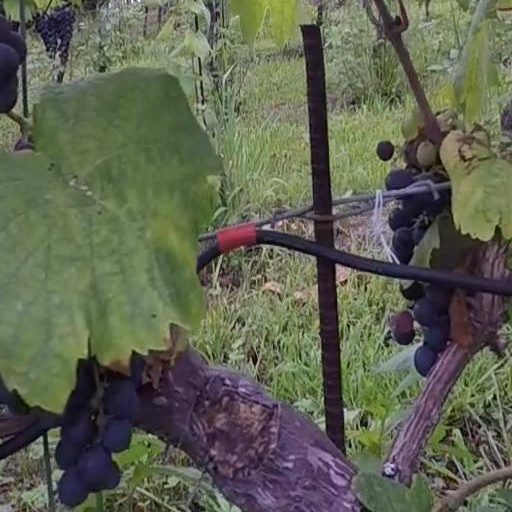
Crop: grape